Dalit Christian

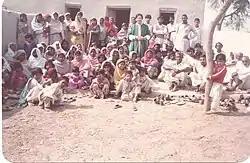
Punjabi Christians with the Missionary Society of St. Paul (May 2006)

Christian missionaries who were evangelising in colonial India fought against the idea of a caste system within church. However, some people within the different branches of Christianity in South Asia still engage in societal practices with regard to the caste system, along with all its customs and norms, to varying degrees depending on their background. Though other Christians in the Indian subcontinent may not practice a caste culture themselves, they may face societal discrimination outside their Christian community for the caste they belong to. Asif Aqeel and Sama Faruqi documented in "Herald Magazine":